Byzantine Sardinia

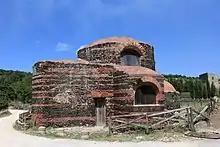
Church of Nostra Segnora de Mesumundu, Siligo

Units of the Byzantine field army, the "comitatenses", were based at Fordongianus. Along the border with the Barbagia region were fortresses such as those at Austis, Samugheo, Nuragus and Armungia. Soldiers of different origins (Germanic peoples, Balkan peoples, Longobards and Avars among others), called "limitanei" (border troops), were garrisoned here. Some of the island's garrison soldiers were "caballarii" (horsemen) and received in compensation for their military services land parcels to farm.